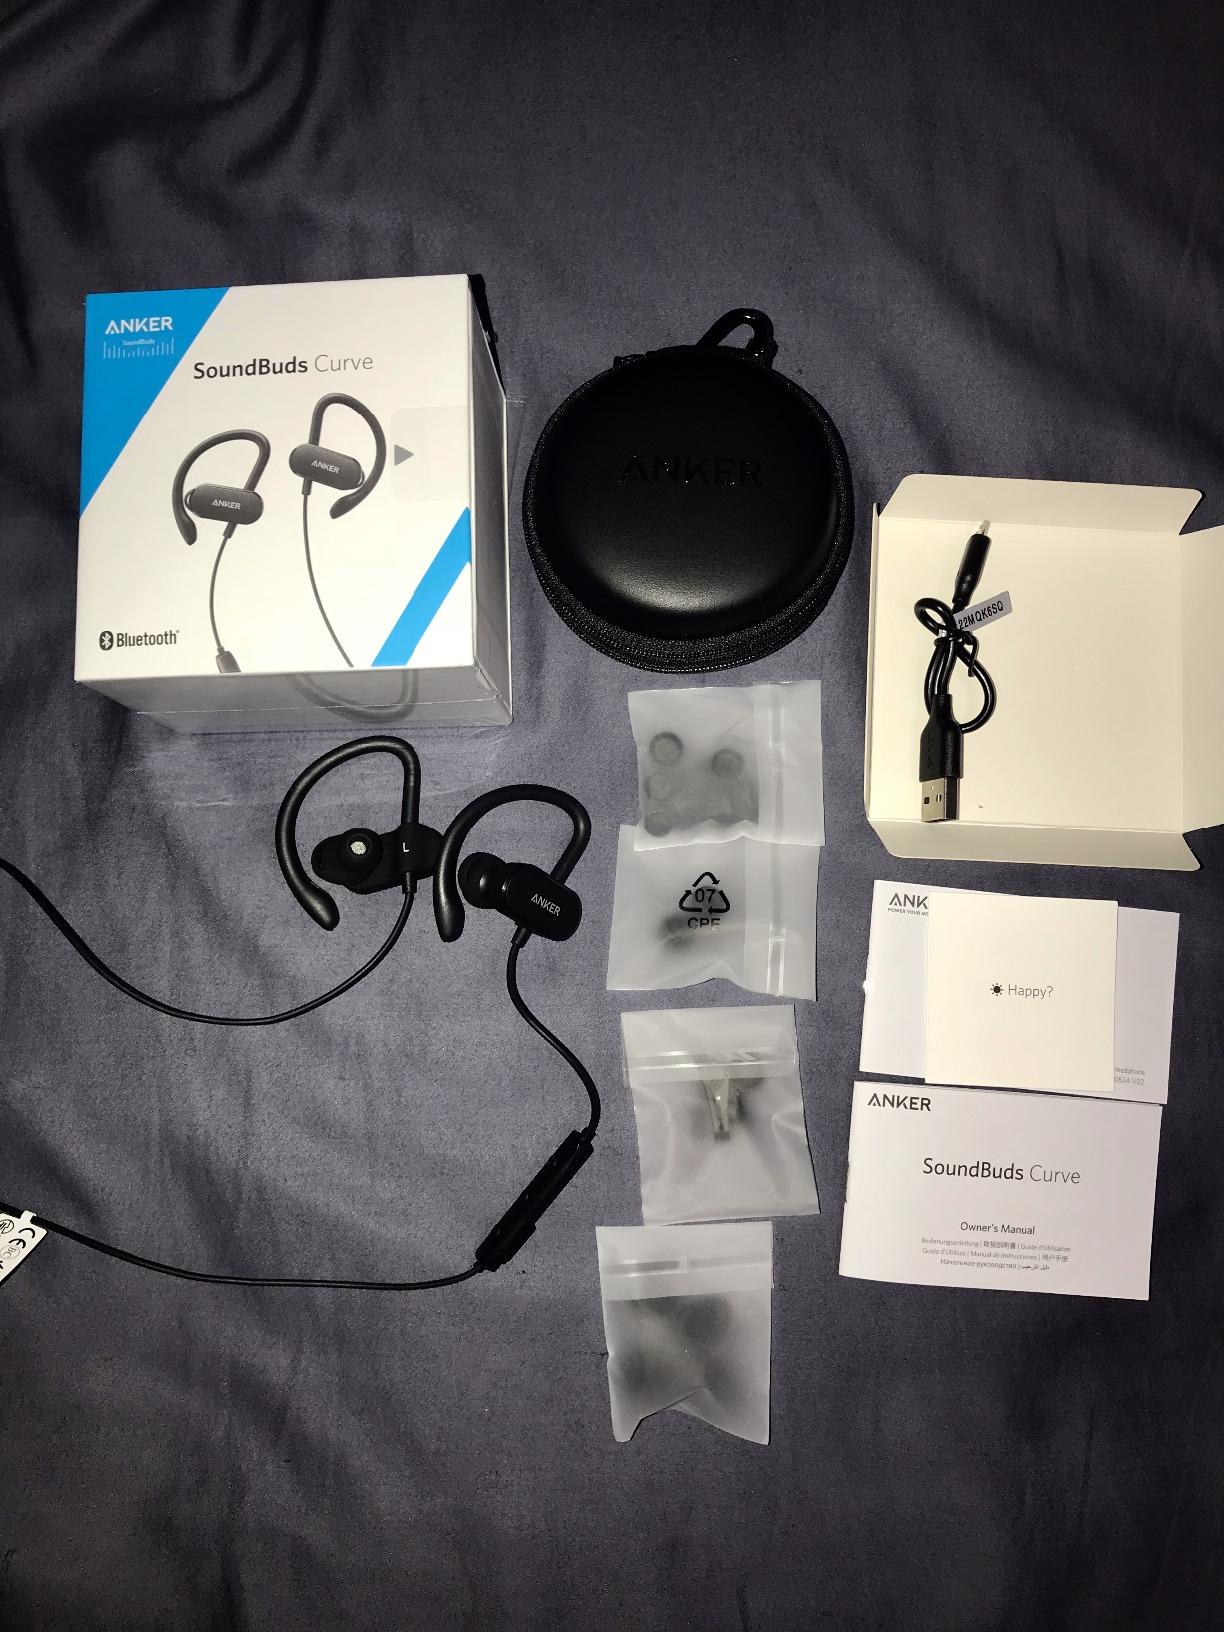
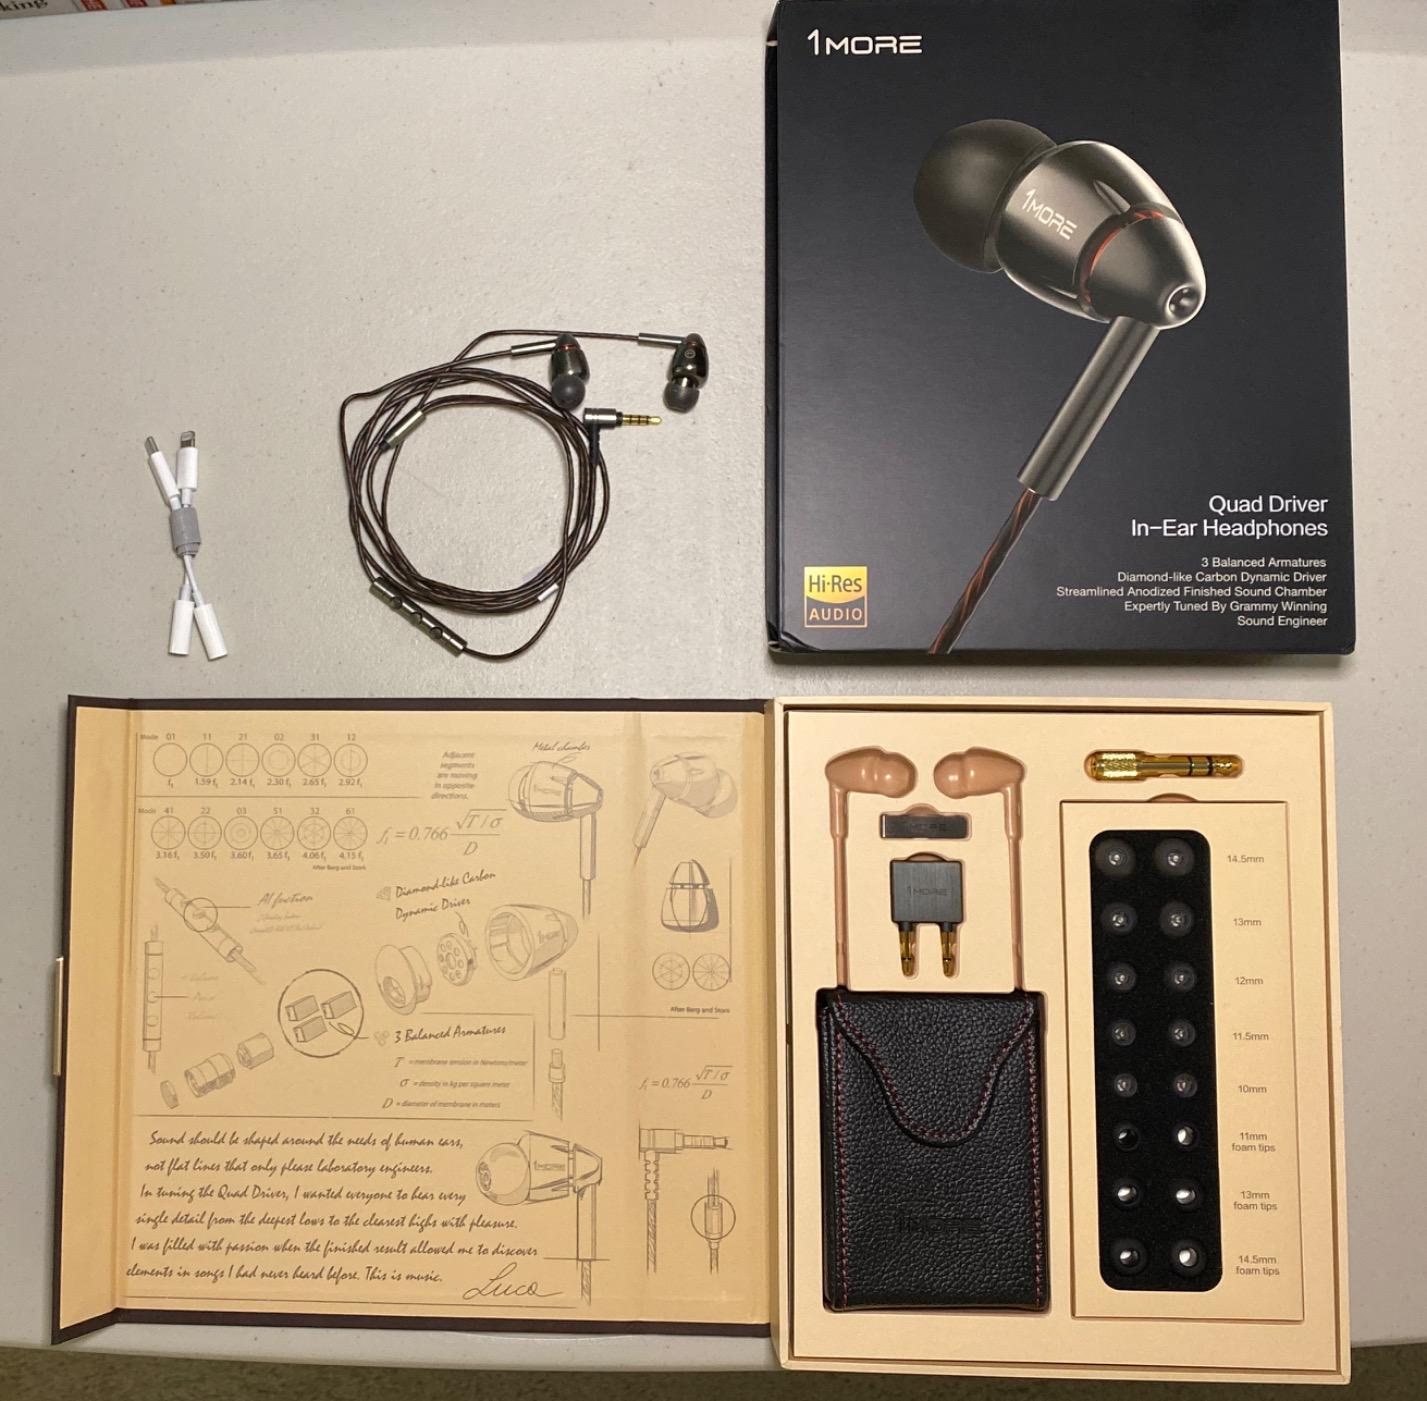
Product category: headphones
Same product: no